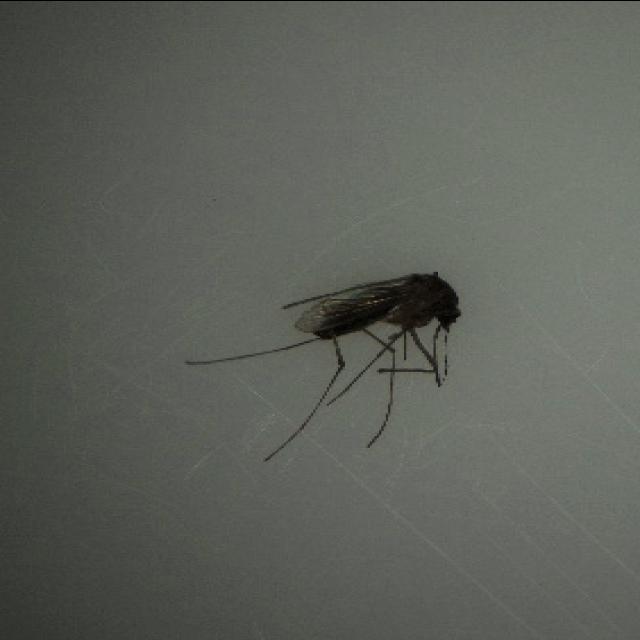
Species: culex_tritaeniorhynchus